John Halla

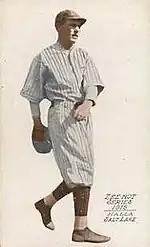
A baseball card depicting Halla

Halla was born in St. Louis, Missouri, in 1884. He started his professional baseball career in 1902 with the Jefferson City Convicts of the Missouri Valley League. In 1904, he had a win–loss record of 20-19 for the MVL's Pittsburg Coal Diggers. The following season, he went 15–11 in the Western Association and was sold to the Cleveland Naps in August.